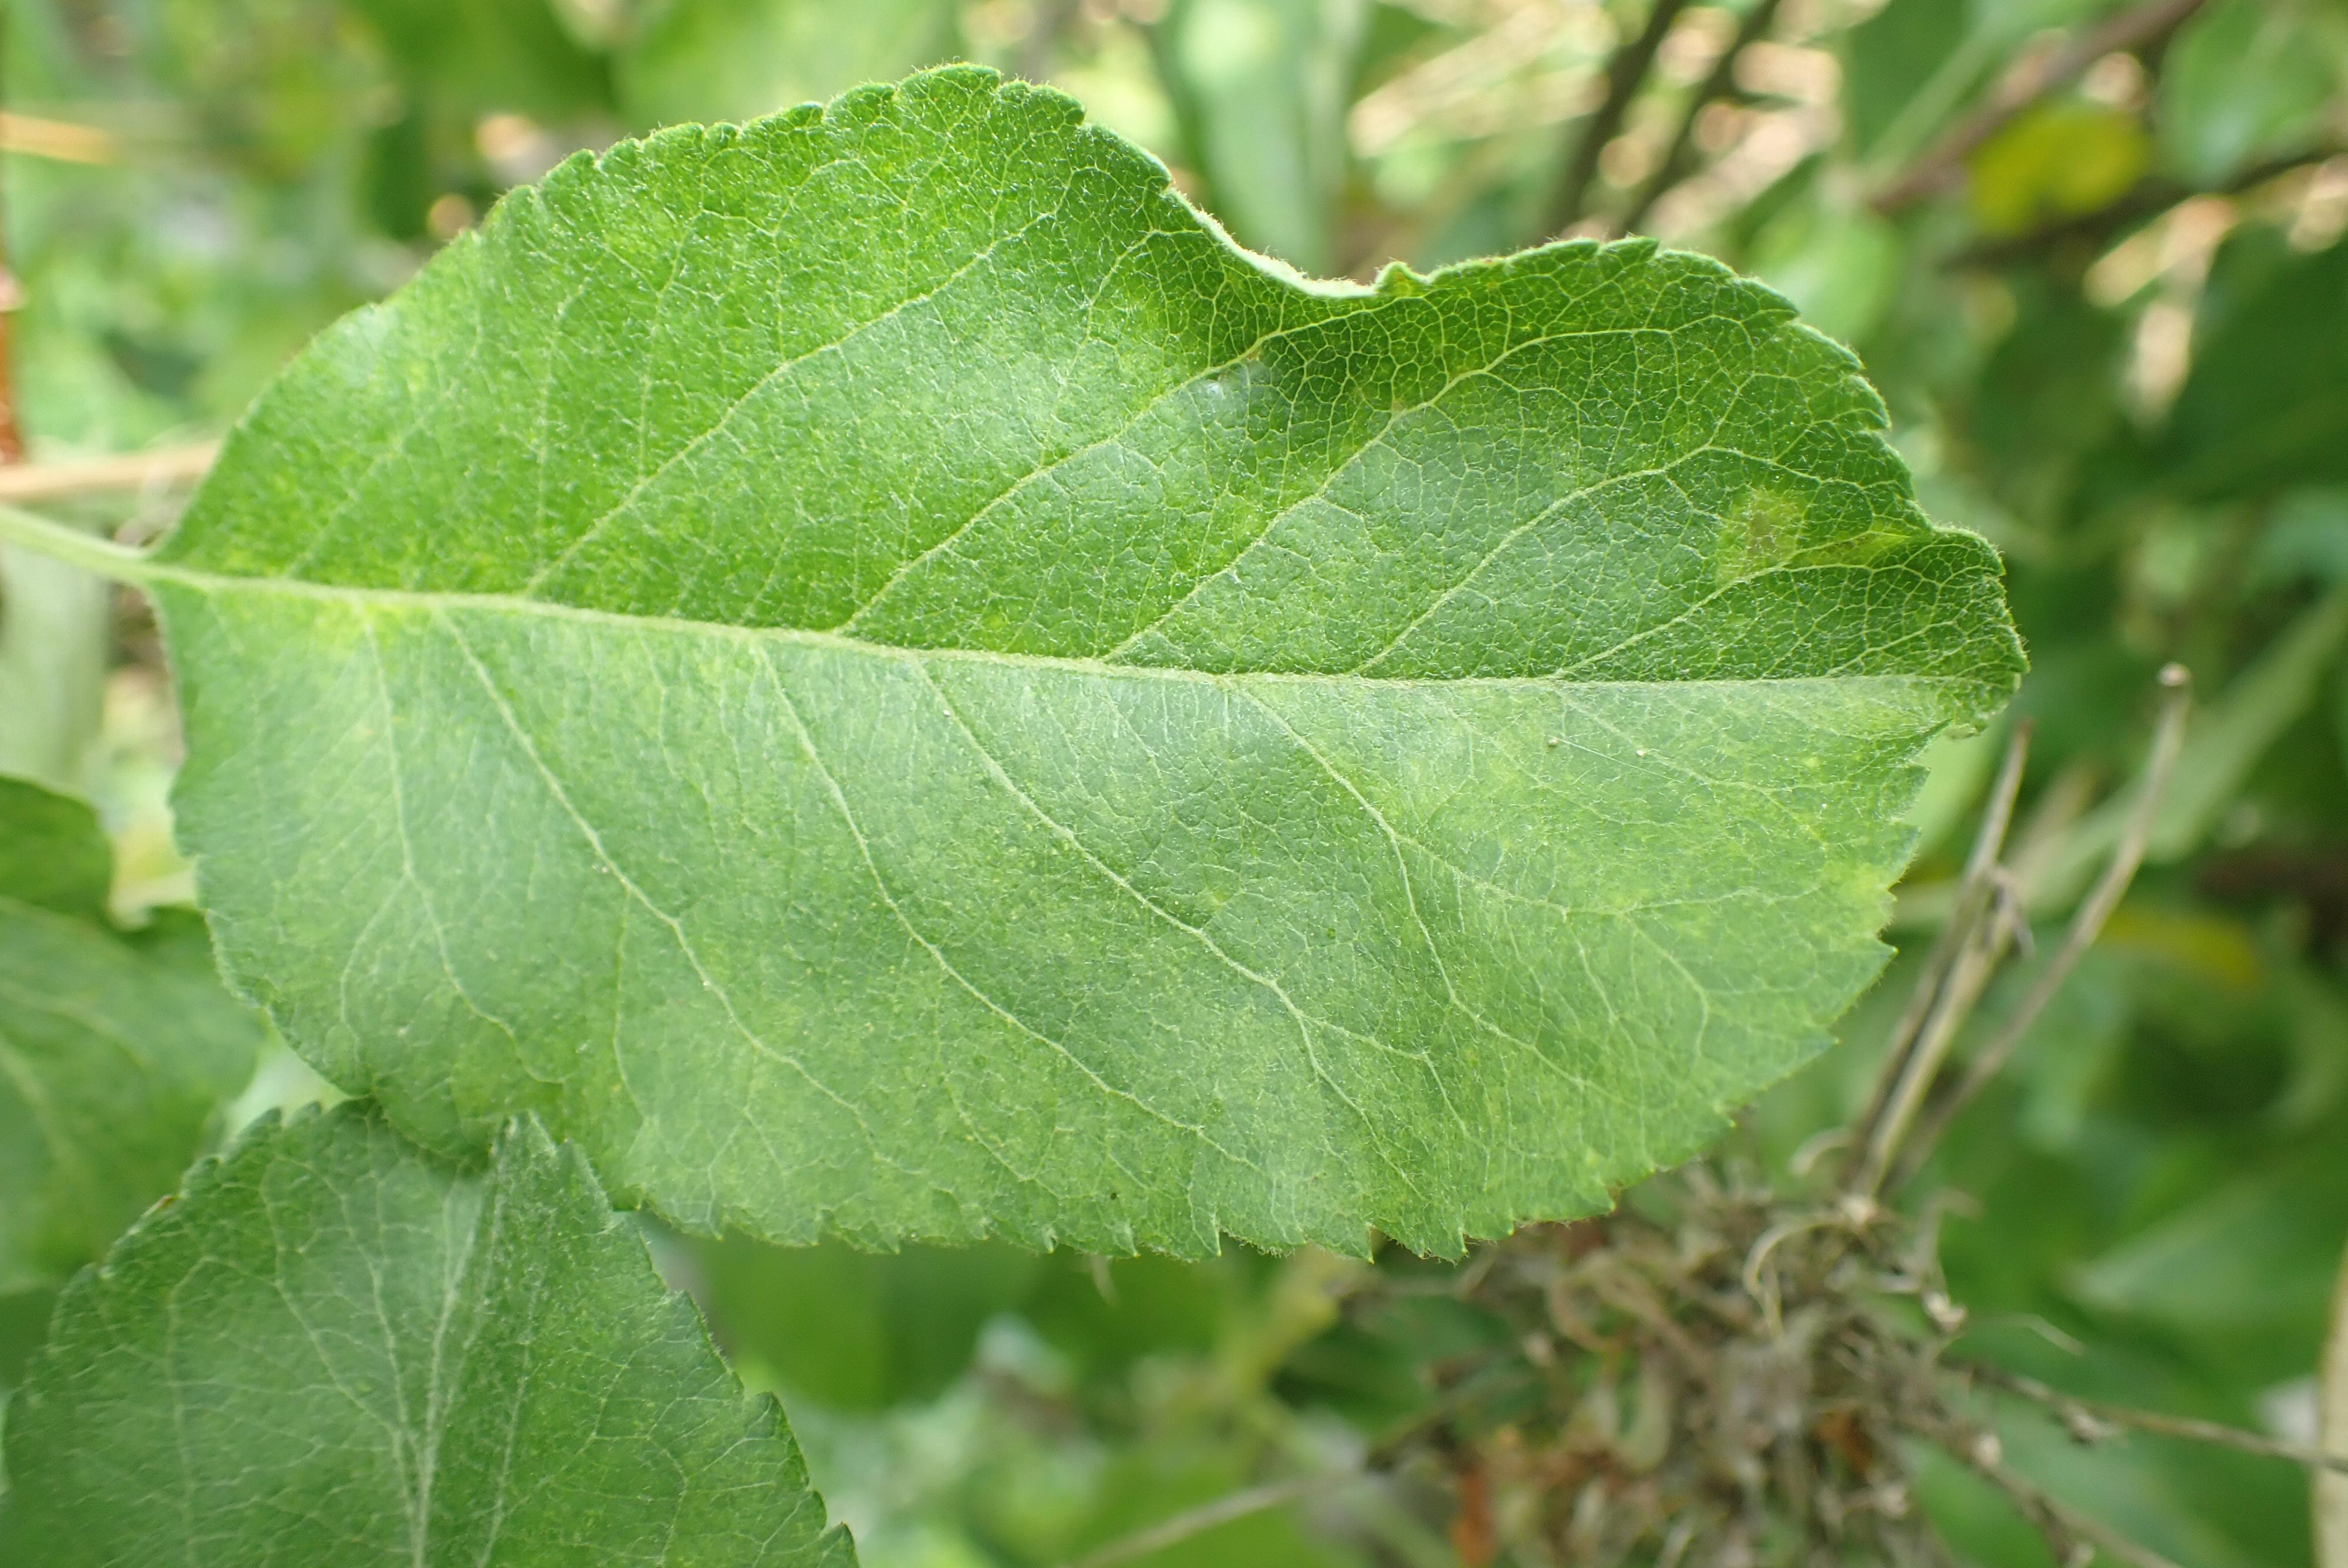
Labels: scab